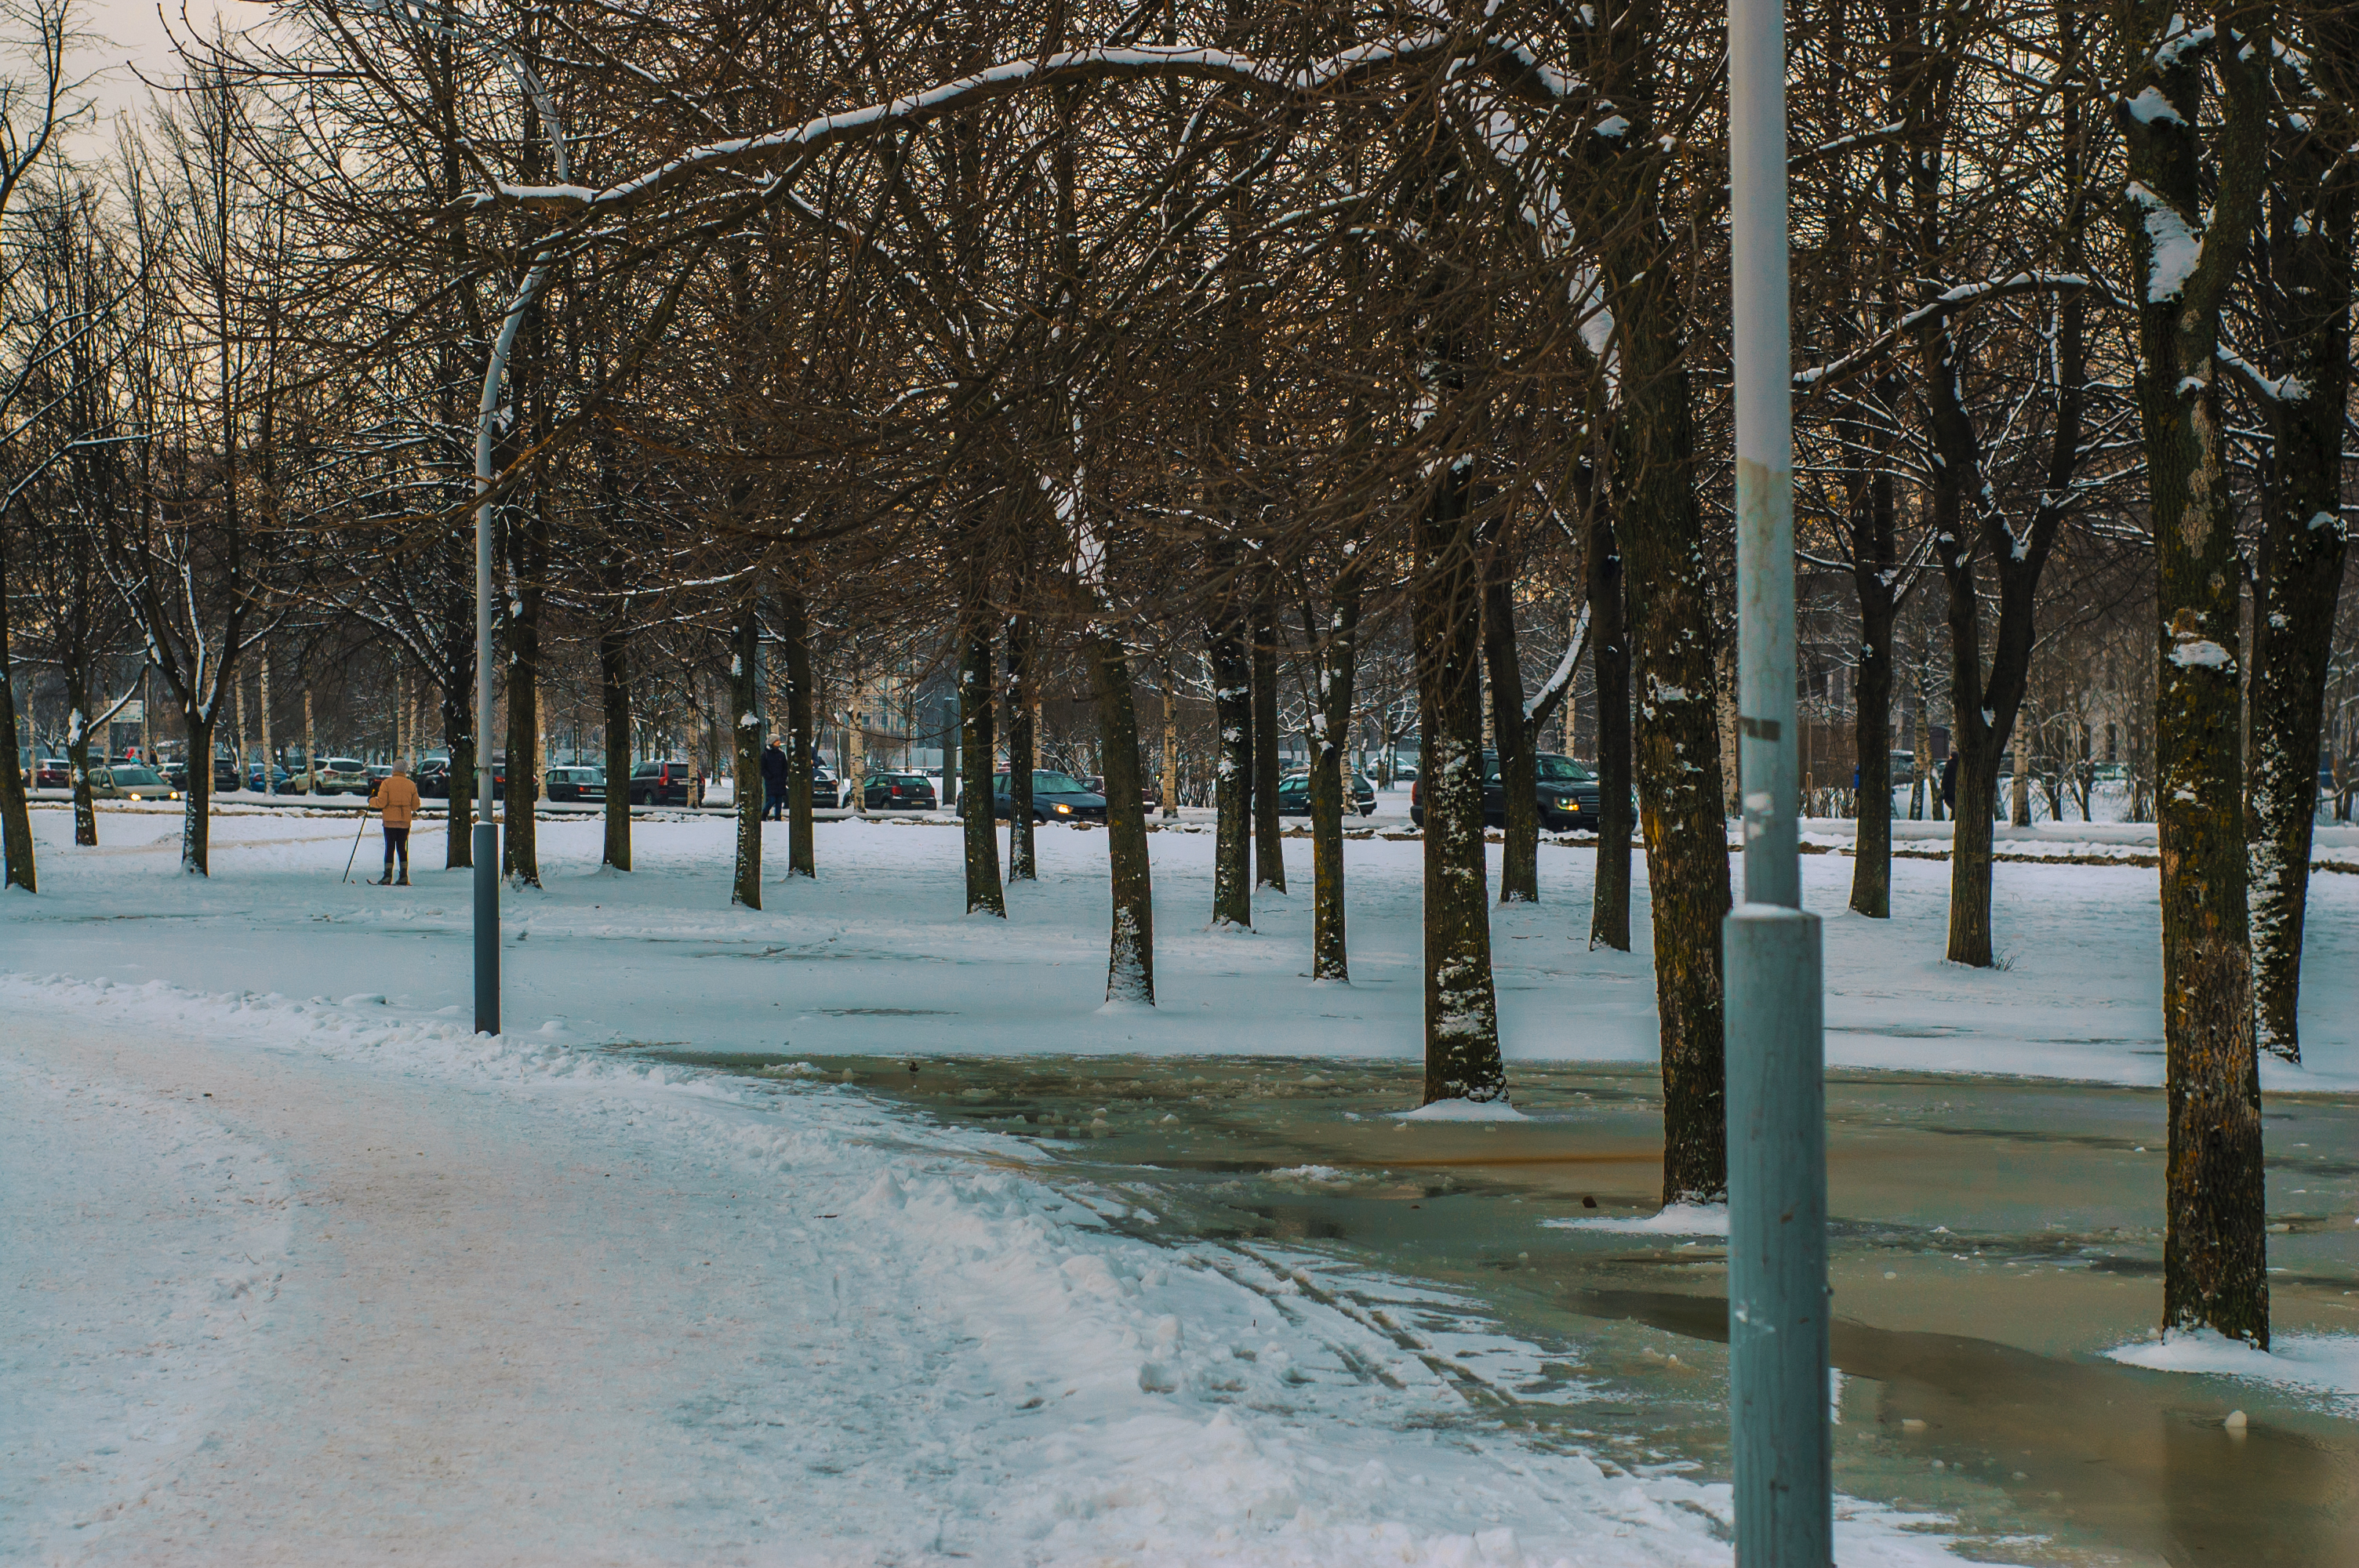
images, plant, snow, natural landscape, natural environment, branch, wood, twig, trunk, tree, atmospheric phenomenon, freezing, road surface, bank, street light, watercourse, woody plant, morning, thoroughfare, grass, landscape, forest, waterway, deciduous, road, woodland, frost, grove, sidewalk, winter, lane, precipitation, reflection, street, Northern hardwood forest, city, plant stem, path, birch family, winter storm, floodplain, autumn, river, ice, rain and snow mixed